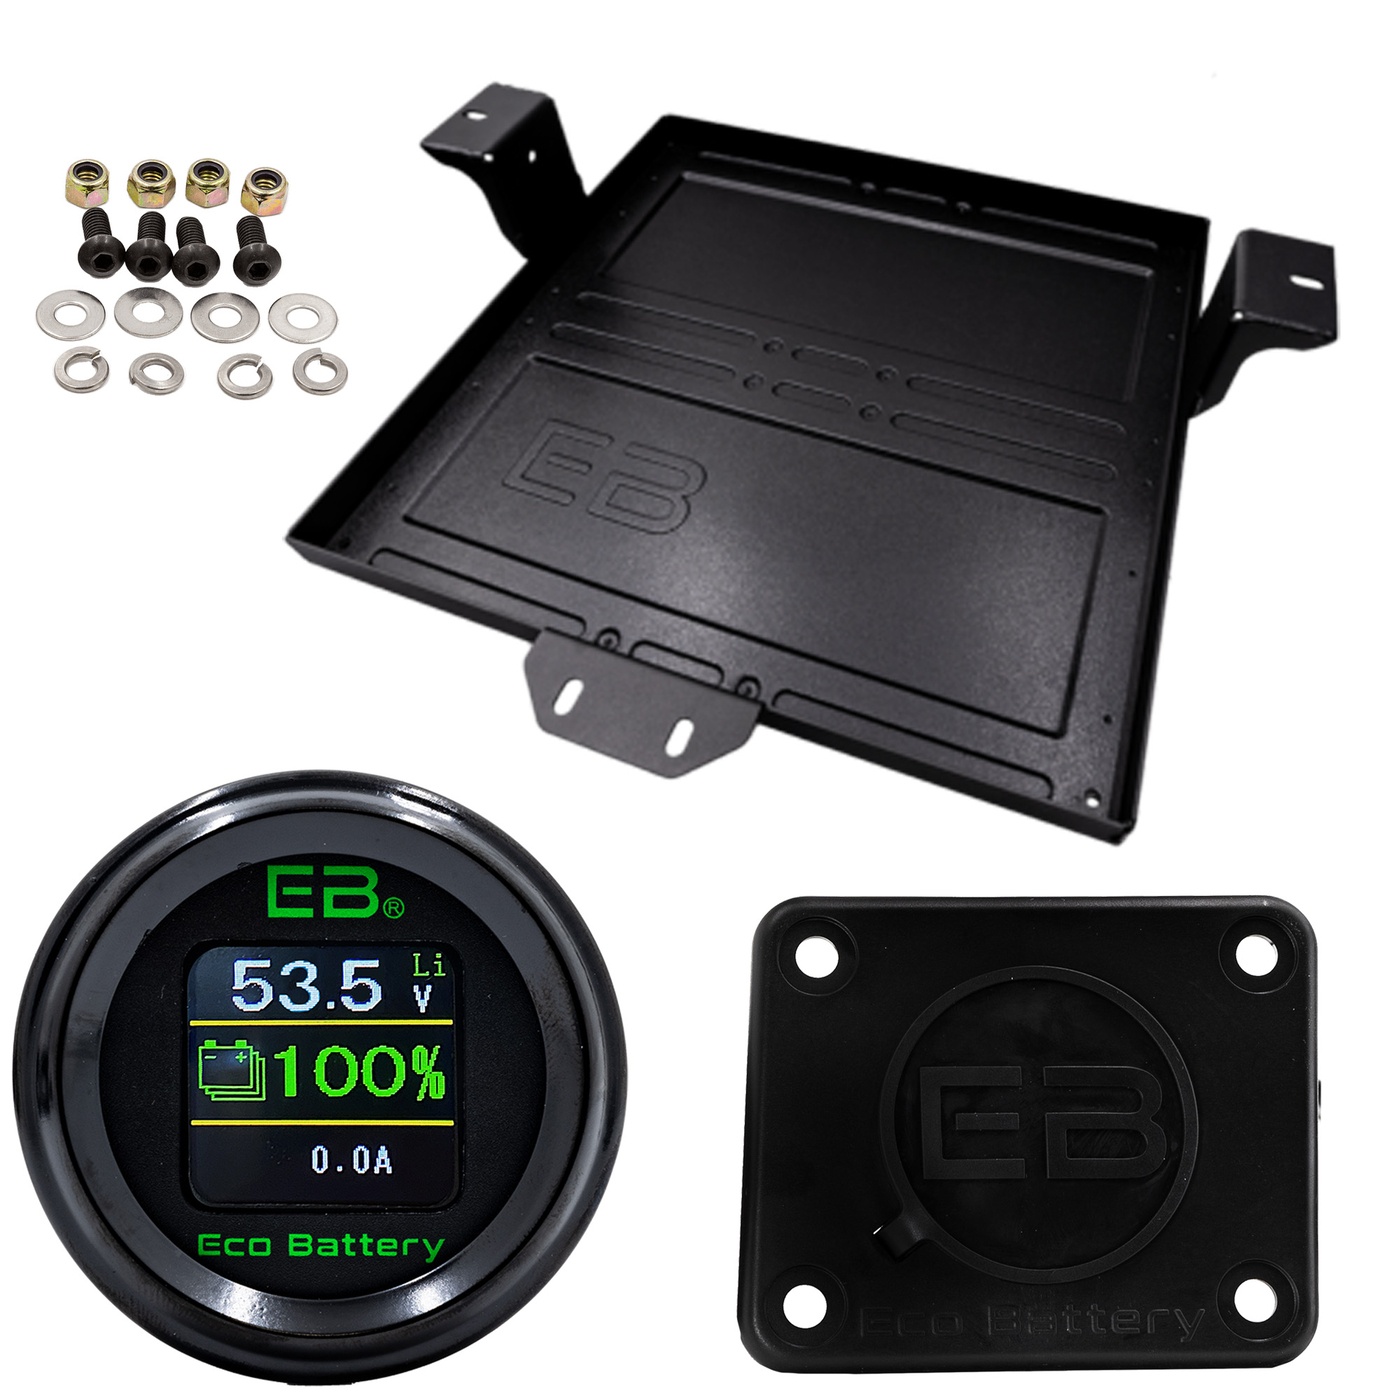
EZGO RXV Installation Kit for Eco 70v 105ah & 51v 160ah LifePo4 Lithium Battery PN# I-3224
EZGO RXV Installation Kit for 70v 105ah & 51v 160ah Eco LifePo4 Lithium Battery Fitment: Fits EZGO RXV with Metal Battery Rack For 70v 105ah & 51v 160ah Eco Battery (each sold separately) Installation Kit Include: Digital CAN LCD Gauge Nivel/Eco Battery# A-3102 EZGO RXV Charge Port (Locking) Nivel/Eco Battery# A-4032 EZGO RXV Battery Tray Nivel/Eco Battery# A-8102 Bolt Hardware Nivel/Eco Battery# A-8003 Battery & Charger Bundle: (sold separately) 51v 160ah Eco LifePo4 Lithium Battery Bundle with Charger: #25-156 70v 105ah Eco LifePo4 Lithium Battery Bundle with Charger: #25-154
Brand: Eco Battery
Category: Vehicles & Parts > Vehicle Parts & Accessories > Electric Vehicle (EV) Parts & Accessories > Conversion Kits > Car EV Conversion Kits